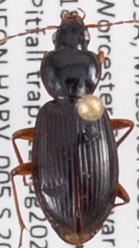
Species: Synuchus impunctatus
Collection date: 2020-08-12
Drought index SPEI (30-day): -0.62
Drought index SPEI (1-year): -1.01
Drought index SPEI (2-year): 0.47